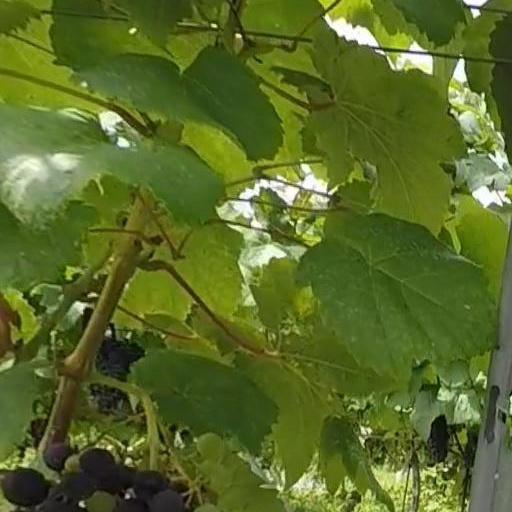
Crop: grape